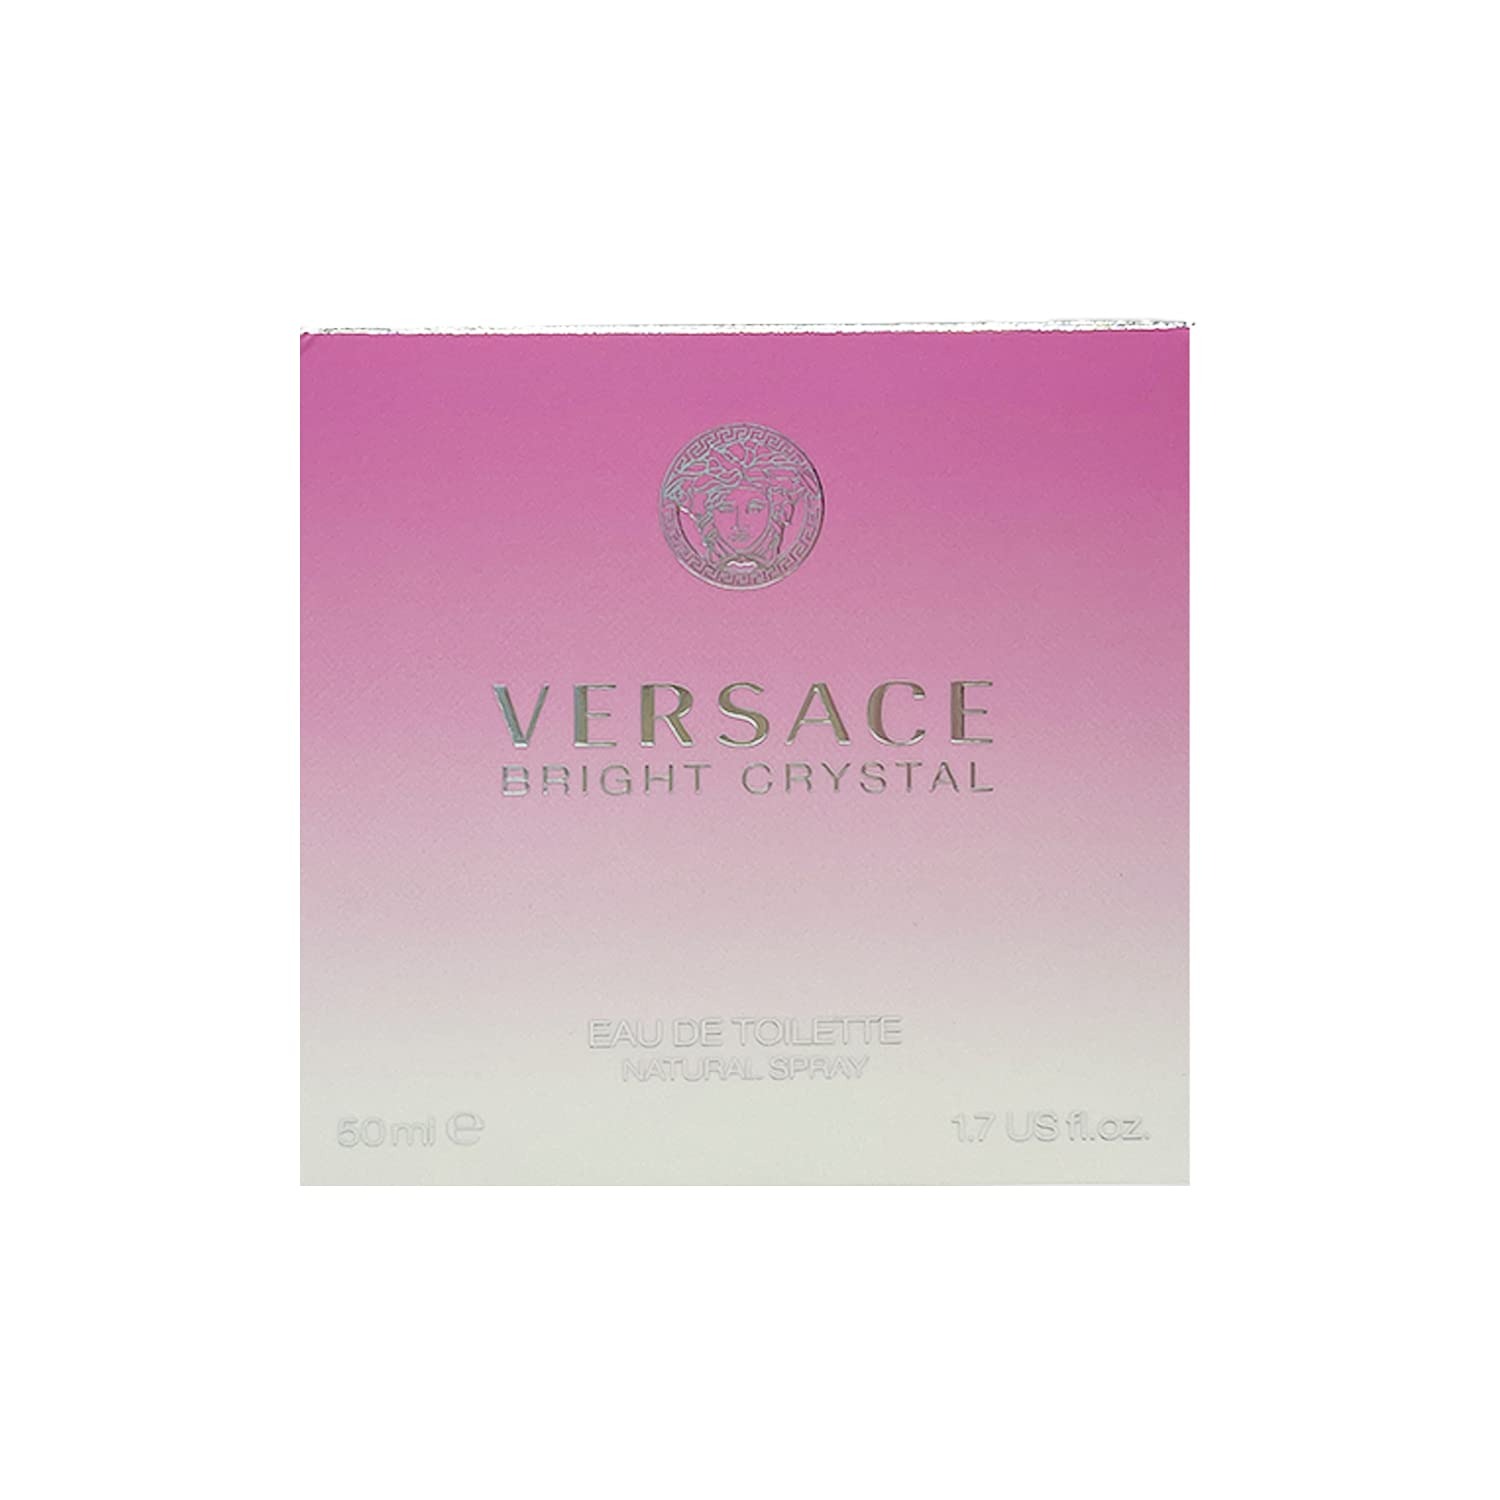
Item Name: Versace Bright Crystal Ladies EDT Spray, 1.7 oz
Bullet Point 1: Packaged in a 1.7 ounce pink chic bottle
Bullet Point 2: Perfect for a a day of hiking or a romantic dinner date
Bullet Point 3: Made for the sensuous and free spirited woman
Bullet Point 4: Swirls of peony magnolia lotus and musk
Bullet Point 5: An alluring floral and fruity fragrance with a touch of woods
Value: 1.7
Unit: Ounce

Price: 58.345